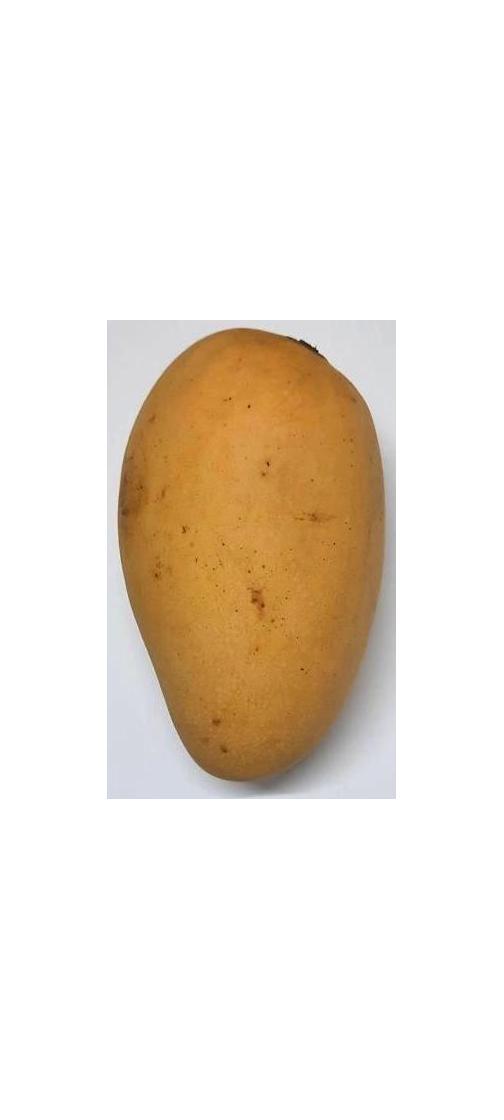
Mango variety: Katimon